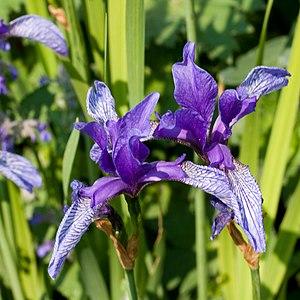
- Jardin des Plantes - Paris
L'Iris de Ruthénie est une plante herbacée vivace de la famille des Iridacées que l'on trouve de la Roumanie, jusqu'en Sibérie centrale, puis du nord de la Mongolie, jusqu'au centre de la Chine en passant ensuite vers le nord de la Chine, l'Extrême-Orient russe et la péninsule de Corée.